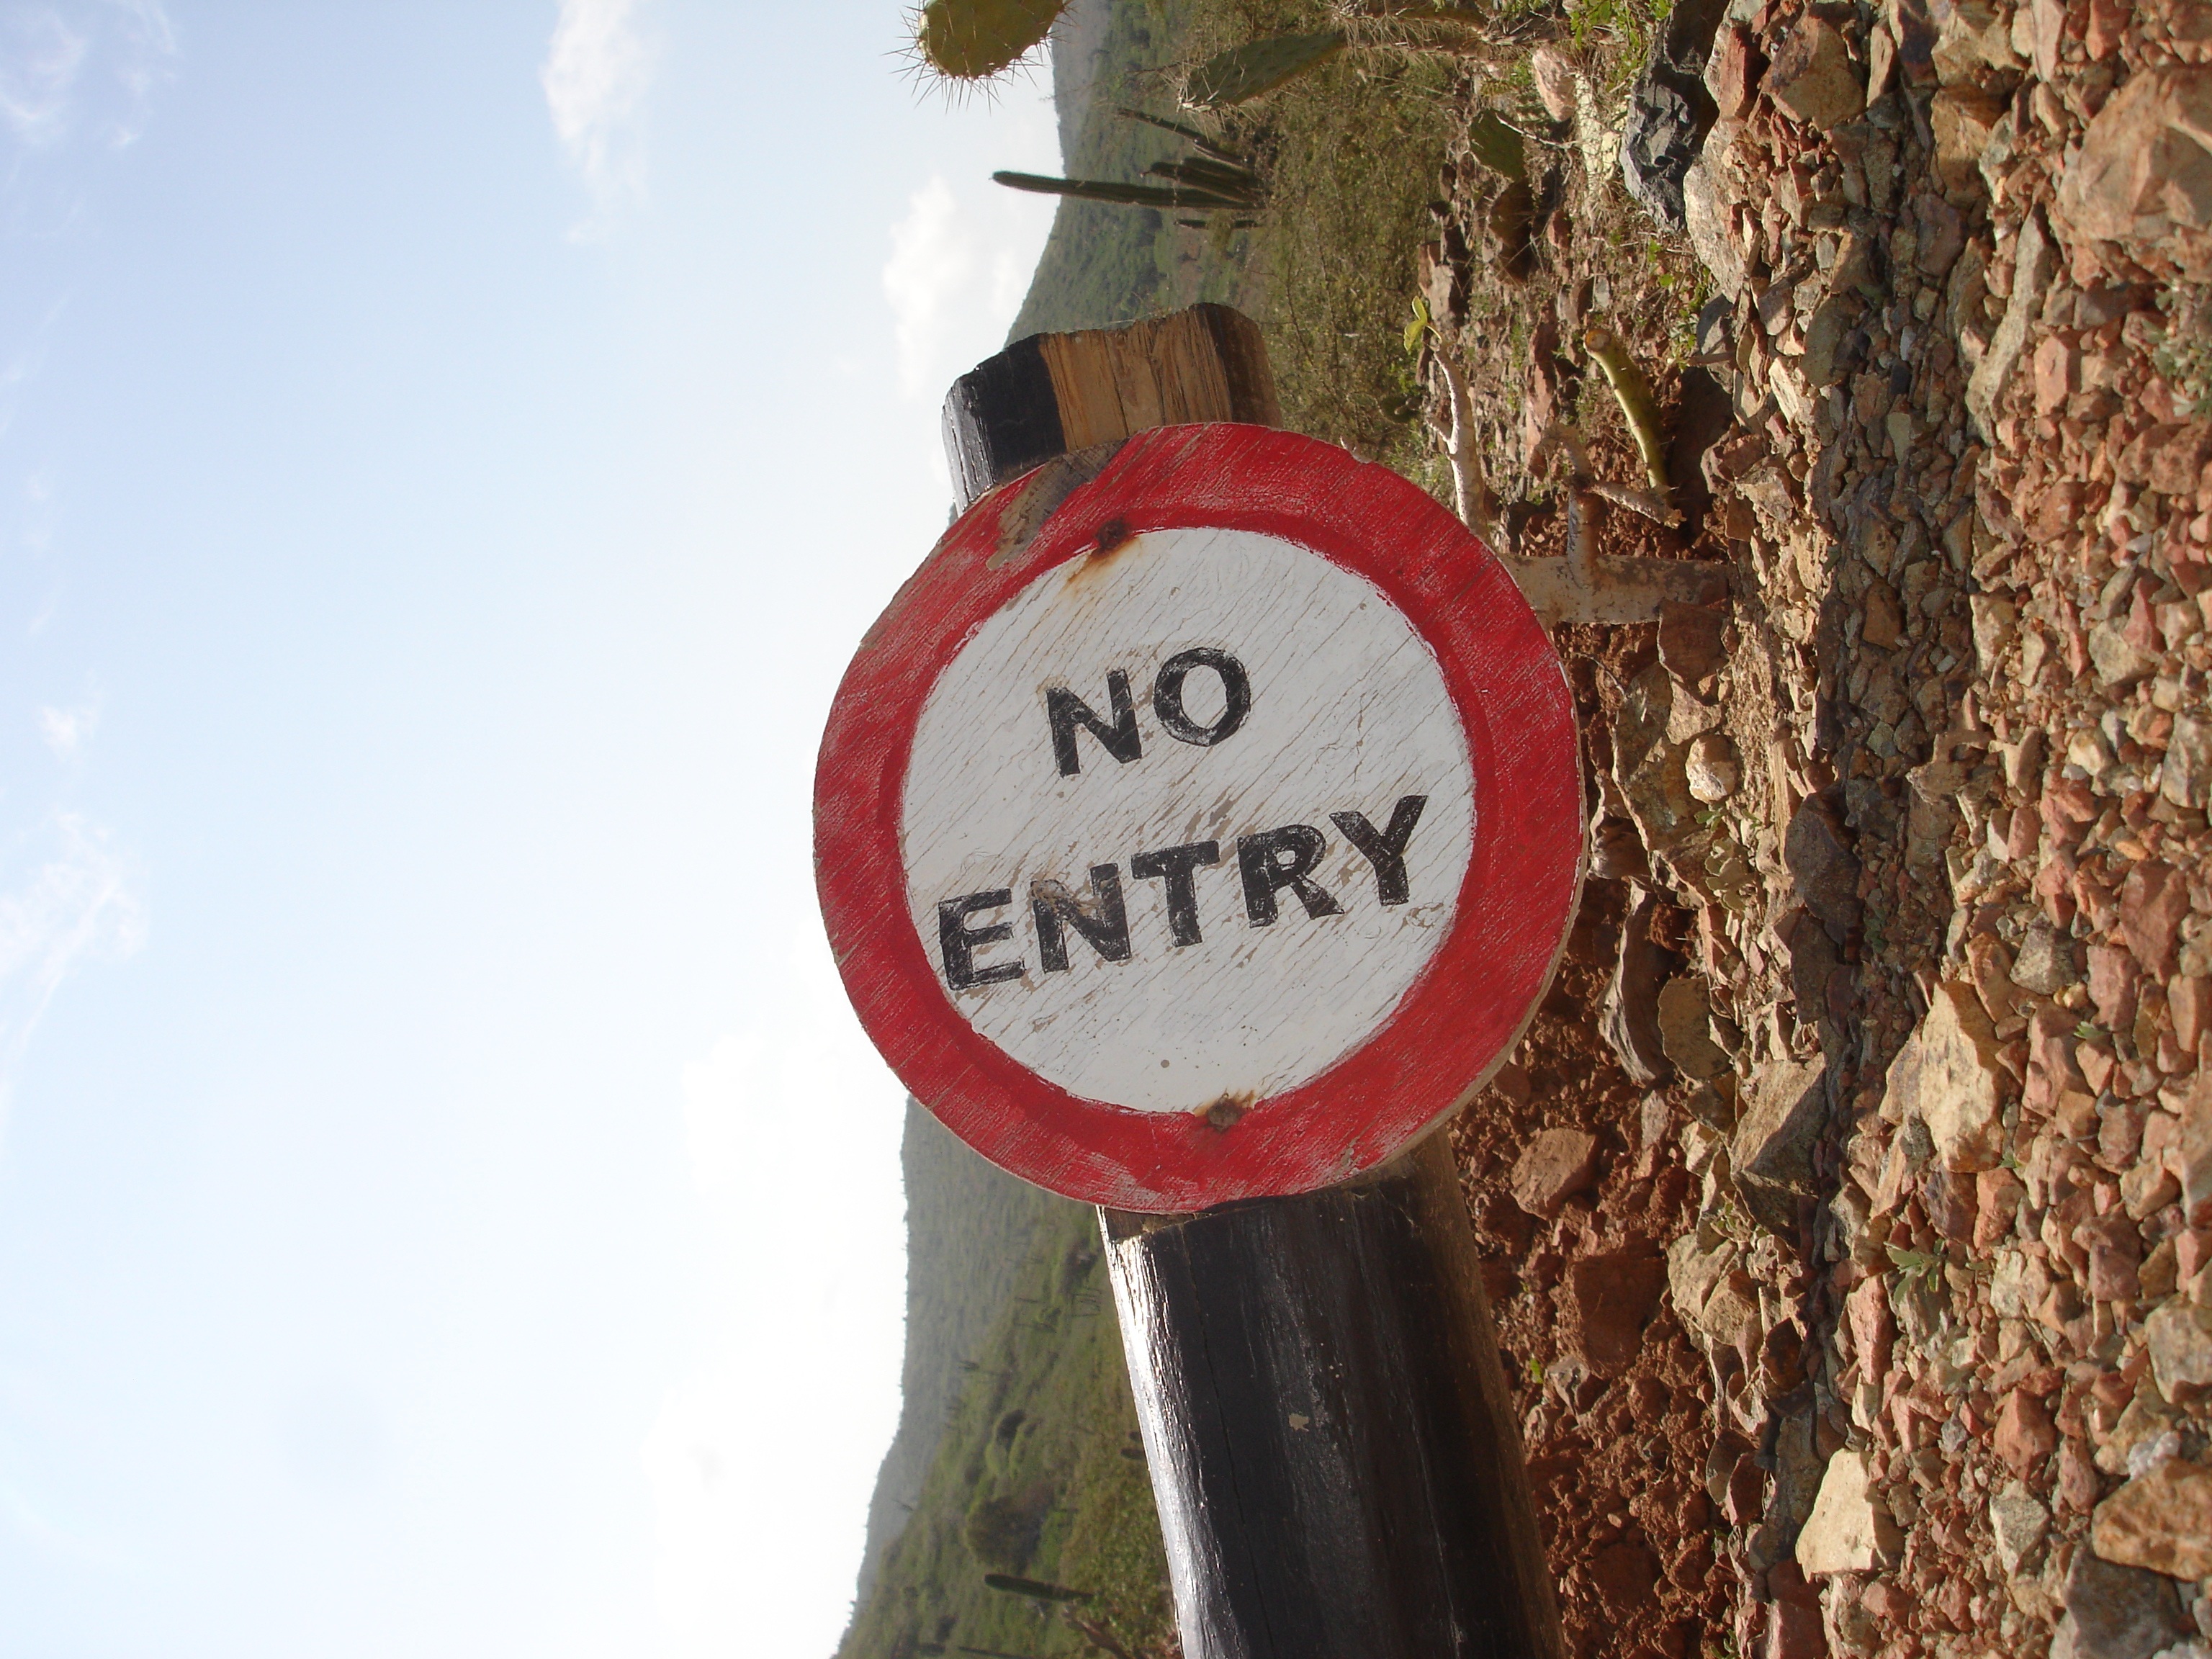
board, number, sign, red, street sign, signage, forbidden, traffic sign, no access